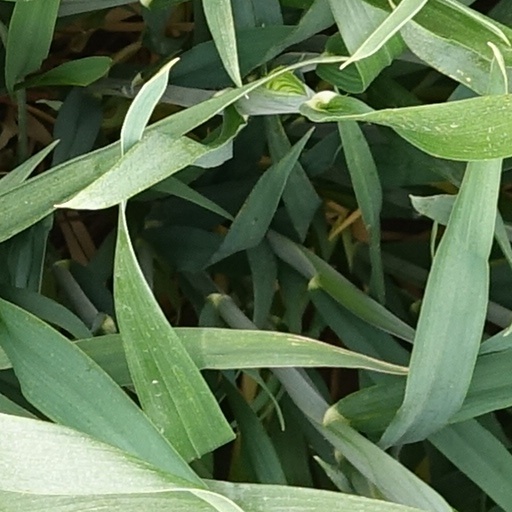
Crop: wheat